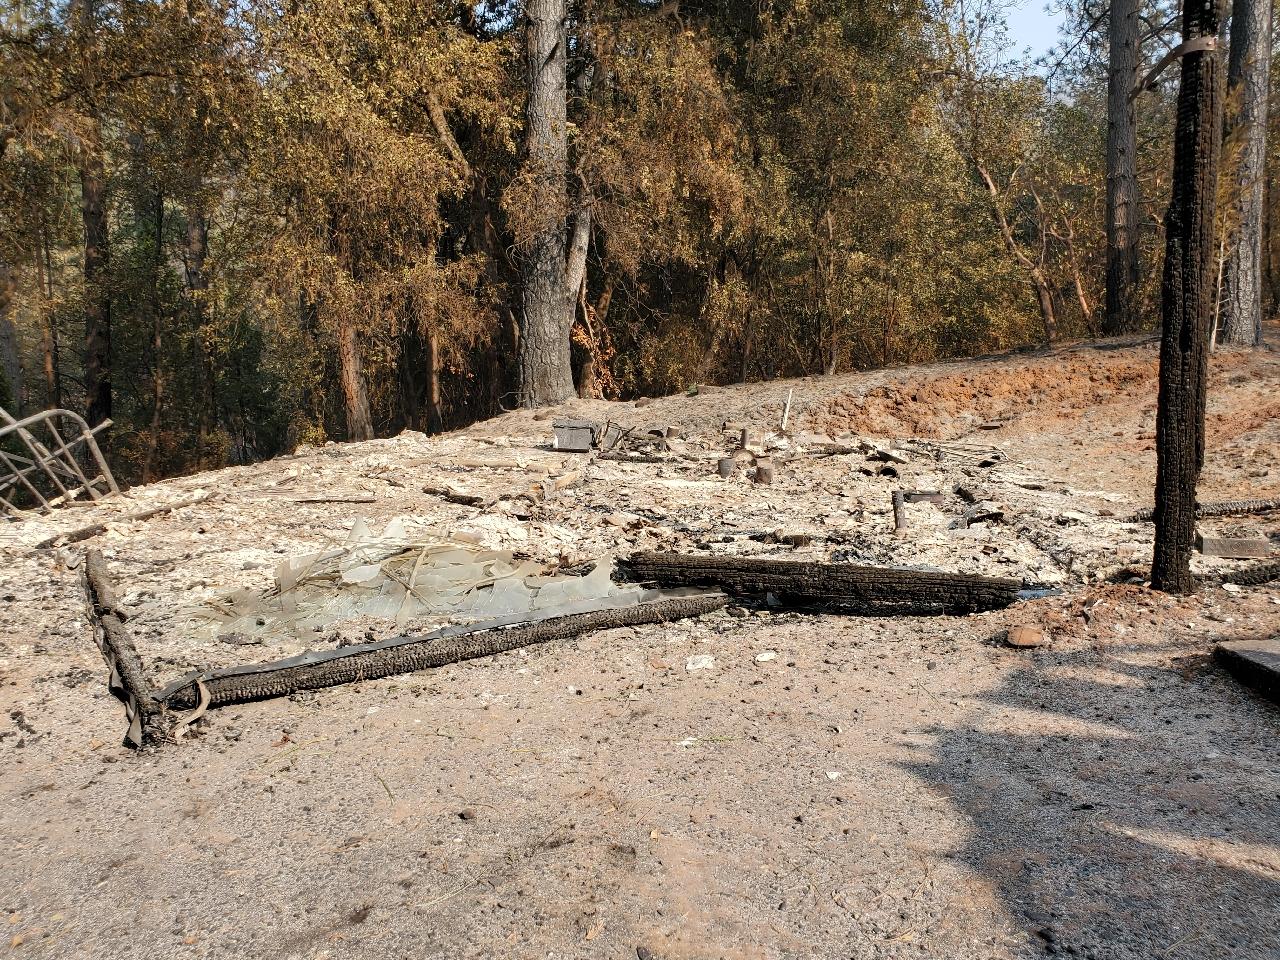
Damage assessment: destroyed